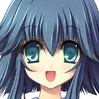
Portrait style: Anime Portrait